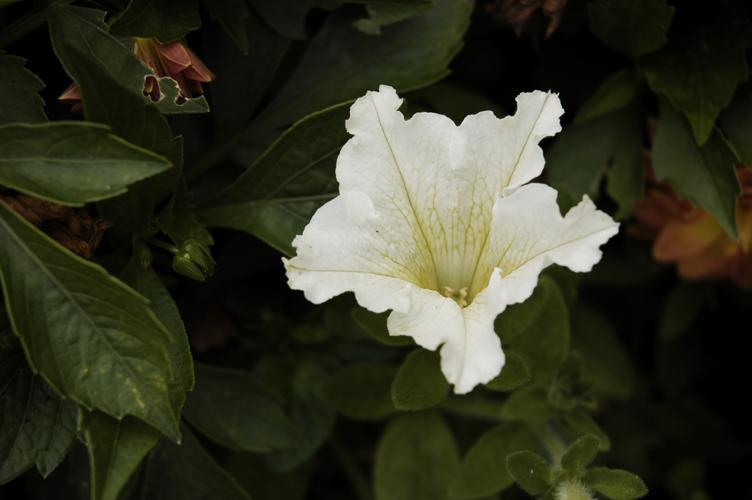
Label: petunia